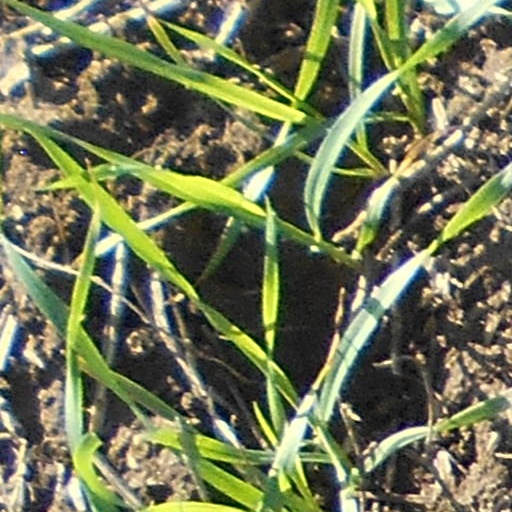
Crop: wheat